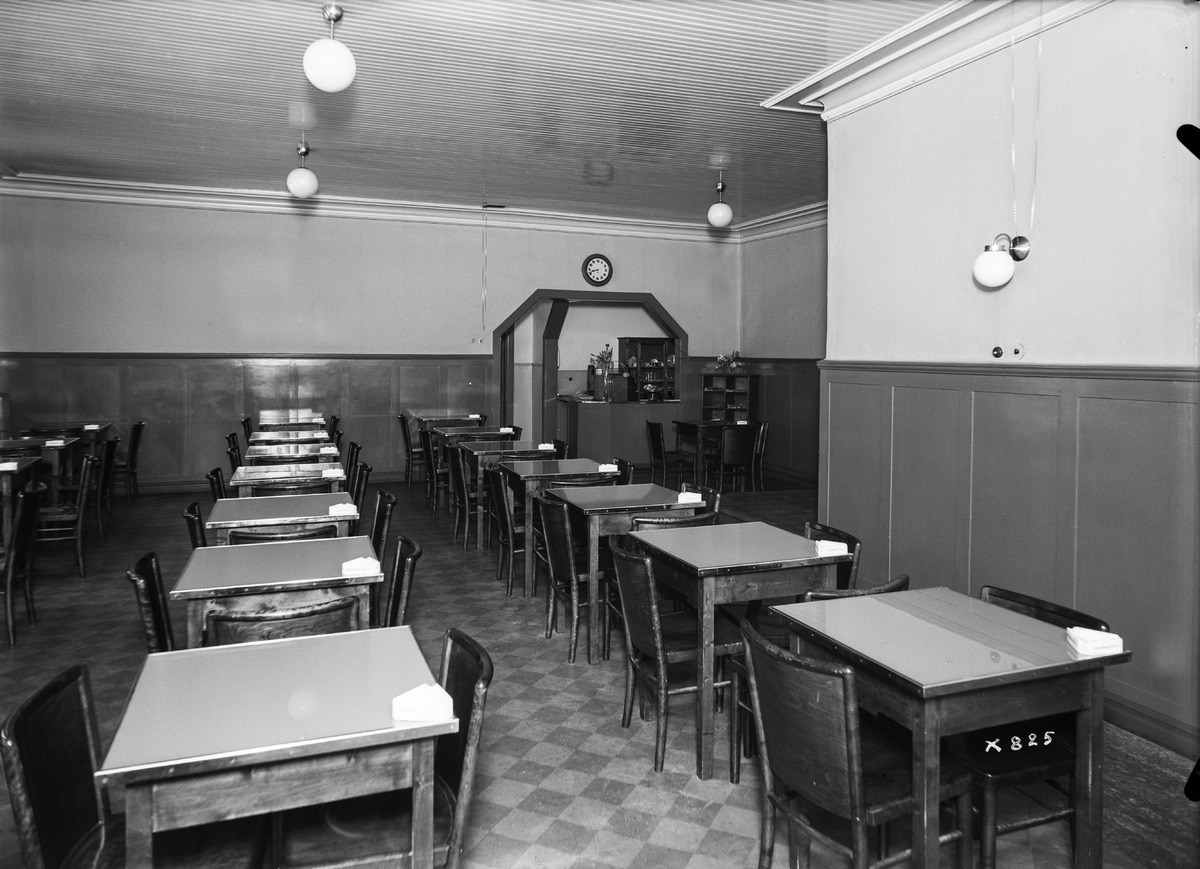
Osuusliike Arinan ravintola
Cooperative shop Arina's restaurant
sisällön kuvaus: Osuusliike Arinan ravintolan sisätiloja 25.3.1937. content description: The interior of the cooperative shop Arina's restaurant on March 25, 1937.
Vuosi: 1937
Paikka: , Suomi, Suomi
Aiheet: osuuskaupat; Osuusliike Arina; Osuuskauppa Arina; sisäkuva; osuusliikkeet; ravintolat; consumer cooperatives; cooperative shops; retail cooperatives; restaurants